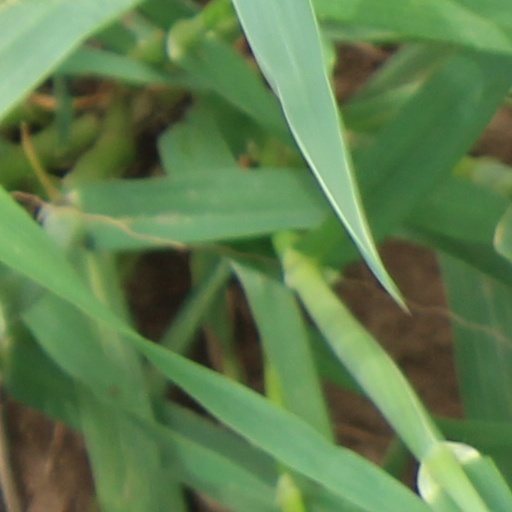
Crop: wheat